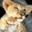
Label: lion